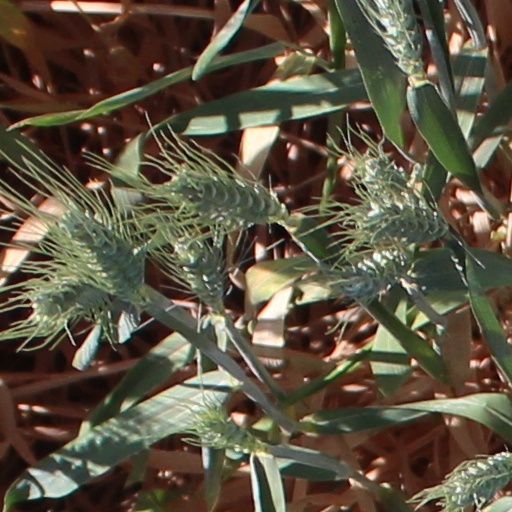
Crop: wheat